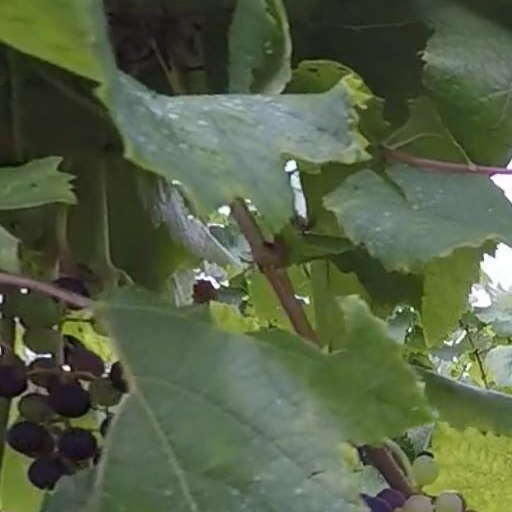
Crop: grape